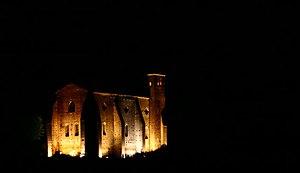
Saint-Christaud est une commune française située dans le département du Gers en région Occitanie.